Rădăuți

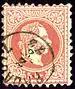
Austrian KK stamp, issue 1873, cancelled at "Radautz"

Rădăuți reached its peak population in 1992, when more than 31,000 people were living within the city limits. As of 2016, the town of Rădăuți was the second most populated urban settlement in Suceava County, after the county capital, Suceava.